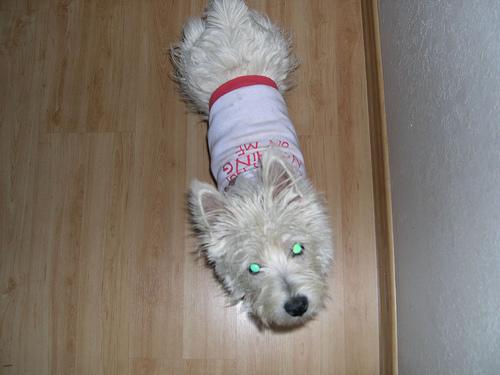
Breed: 209-n000040-West_Highland_white_terrier